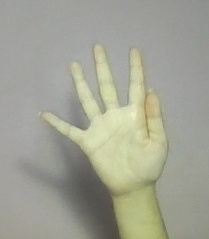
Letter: sheen